Roy Speckhardt

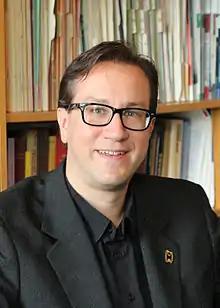
Roy Speckhardt, 2012

Roy Speckhardt (born January 24, 1973, in Carmel, New York) is an American writer and the Development Director for VoteRiders. He is also the President of the Humanist Foundation, which is the endowment fund for the for of the American Humanist Association, where he served previously for 16 years as Executive Director, a non-profit civil liberties organization in Washington, D.C. In April 2021, he authored "Justice-Centered Humanism" via Pitchstone Press and in July 2015, he authored "Creating Change Through Humanism" via Humanist Press.